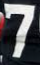
Number: 7